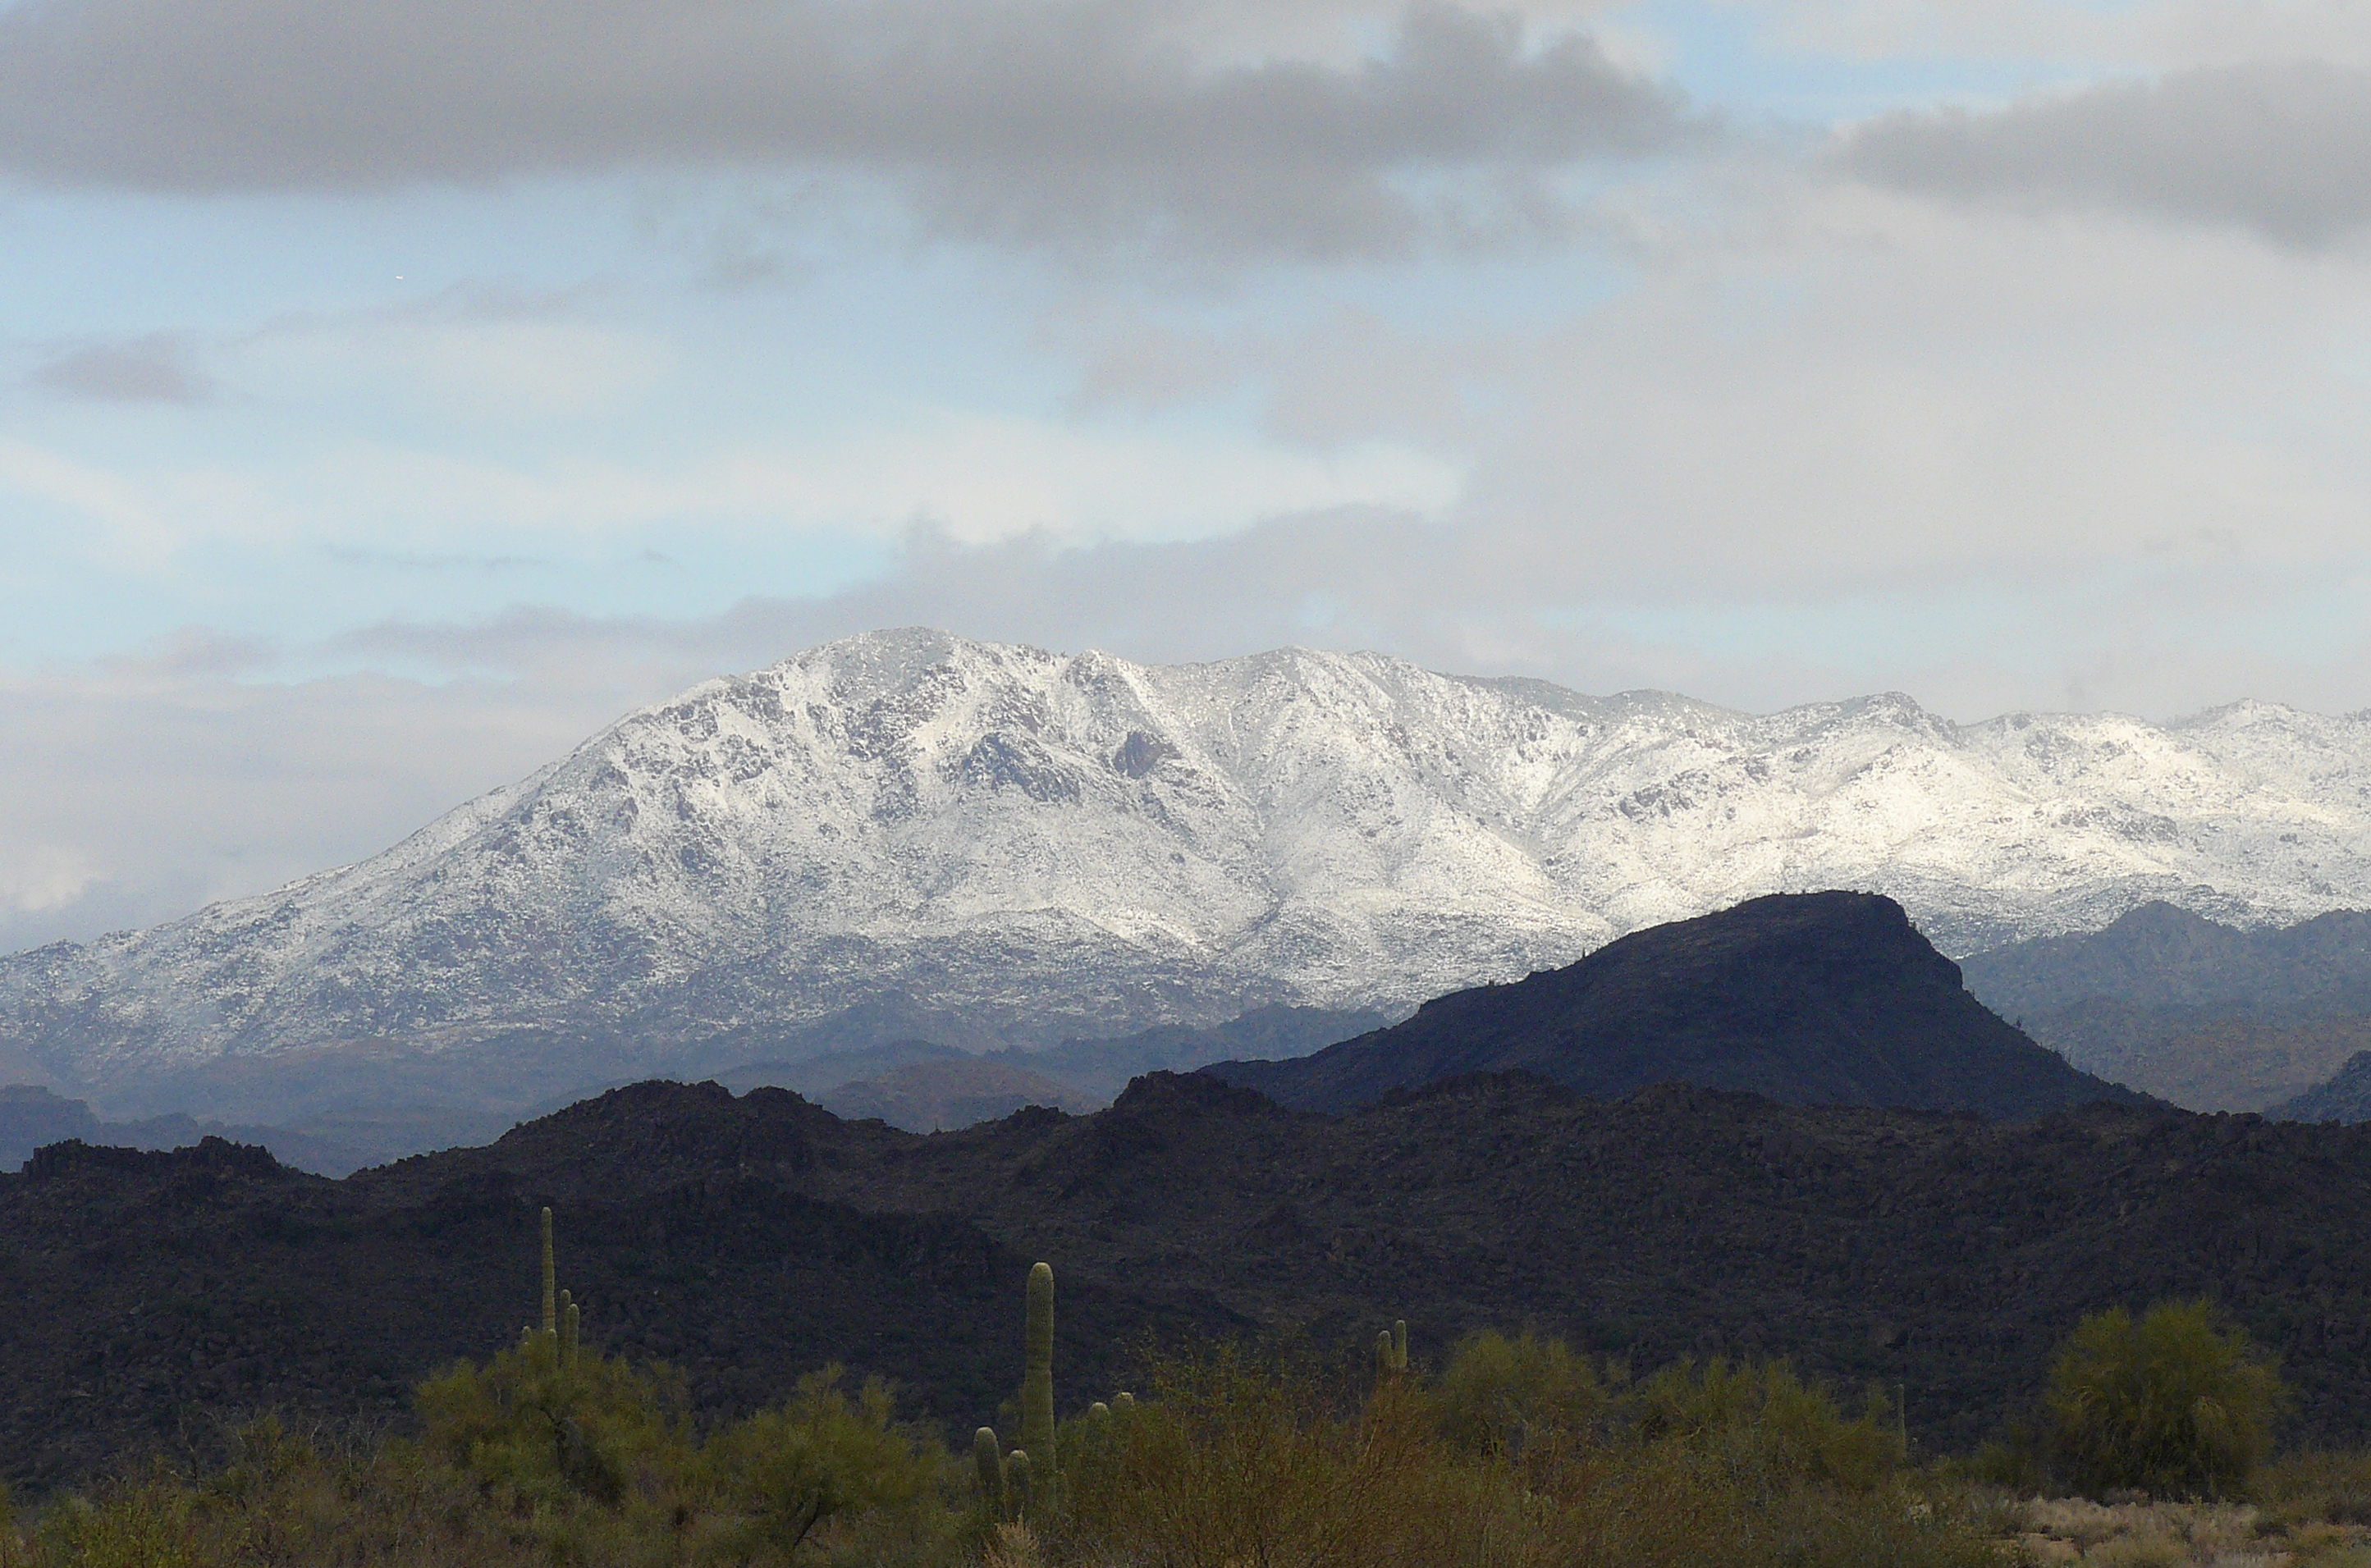
landscape, nature, wilderness, mountain, snow, winter, cloud, hill, desert, valley, mountain range, weather, highland, ridge, plain, summit, arizona, alps, plateau, fell, loch, wintersnow, landform, mountain pass, geographical feature, atmospheric phenomenon, mountainous landforms